Amachan

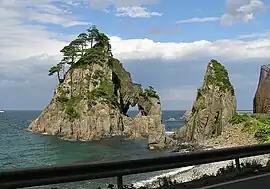
The Kosode Coast in Kuji, the location of Sodegahama in "Amachan"

"Amachan" was a ratings success, earning an average 20.6% rating over the span of the series, second amongst Asadora only to "Umechan Sensei" (at 20.7%) in the last decade. "Amachan", however, topped "Umechan Sensei" in NHK satellite TV ratings (5.5% to 4.7%), indicating to some observers that it had reached viewers new to morning dramas, and was watched by more viewers than the ratings show. Some noted how social media became a prominent aspect of the viewership of "Amachan". Its success was called a "social phenomenon", as the series gave birth to such popular new phrases as "jejeje" (to indicate surprise). "Jejeje" was selected as one of the four words of the year (ryūkōgo) in 2013. The series was also broadcast in Taiwan, Thailand and the Philippines.